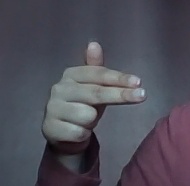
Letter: ghain